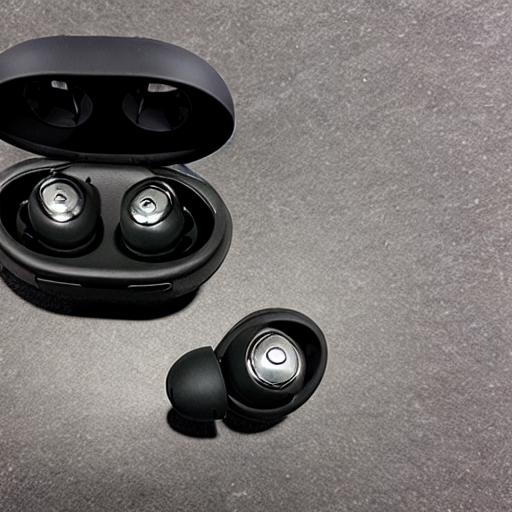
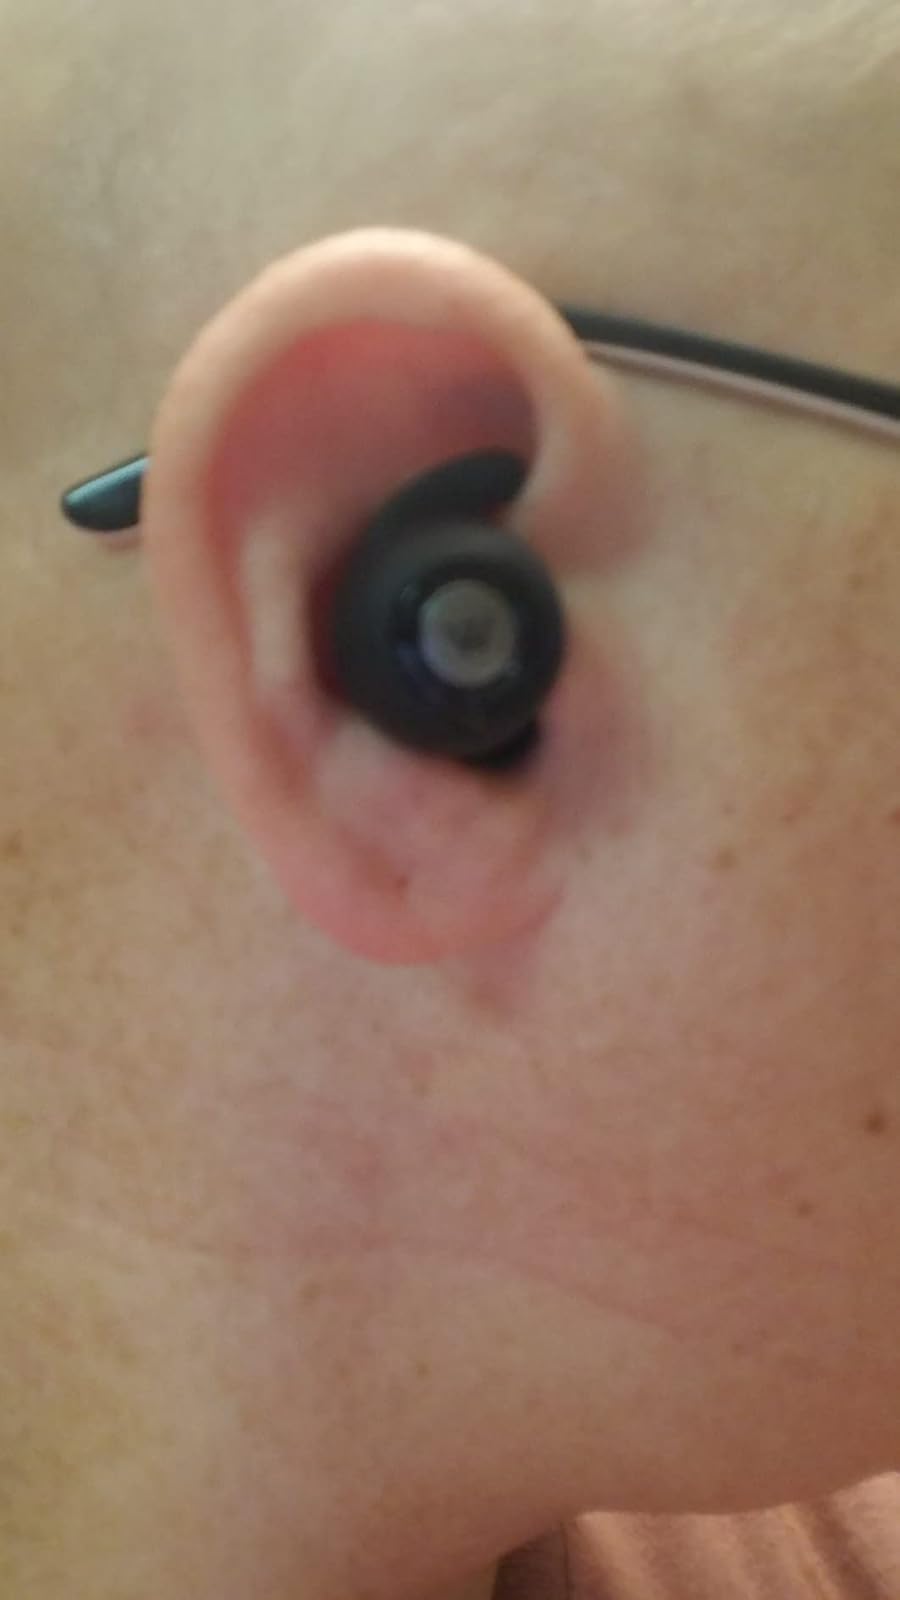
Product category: earbuds
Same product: no